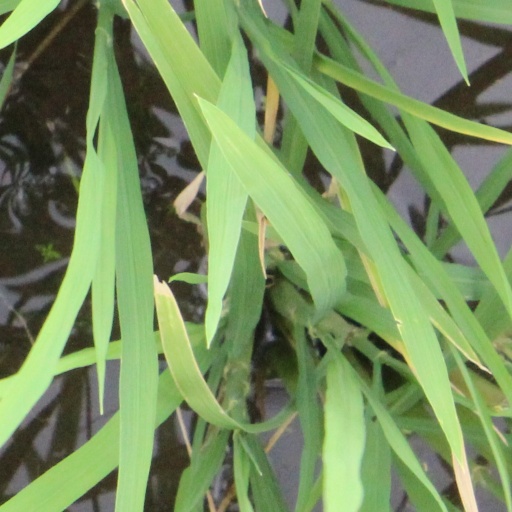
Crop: rice